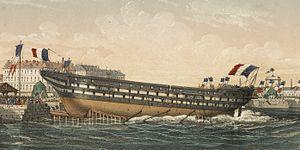
Mise à l'eau du vaisseau de 90 canons Ville-de-Nantes en présence de Napoléon III, le 7 août 1858.
Cette page donne la liste des vaisseaux construits par la France du XVIIᵉ siècle au XIXᵉ siècle.